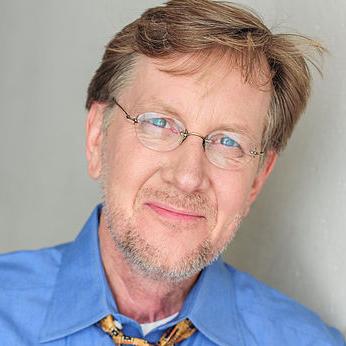
Age: 54